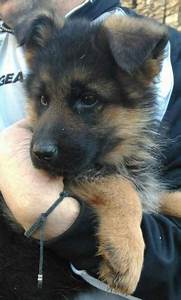
Label: dog